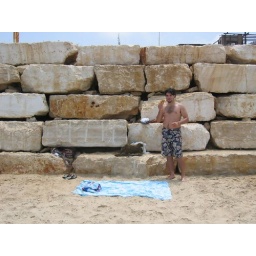
Our little beach spot near the wall....too bad we never sat there.....we stayed in the water the whole time!